Brienz Rothorn Railway

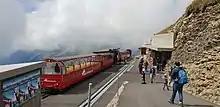
Passengers preparing for boarding at the summit station

The Brienz Rothorn Railway operated 7 days per week from June 4 to October 23, 2016, all the way up to the Rothorn. They tried to ensure that all their services are steam-powered.